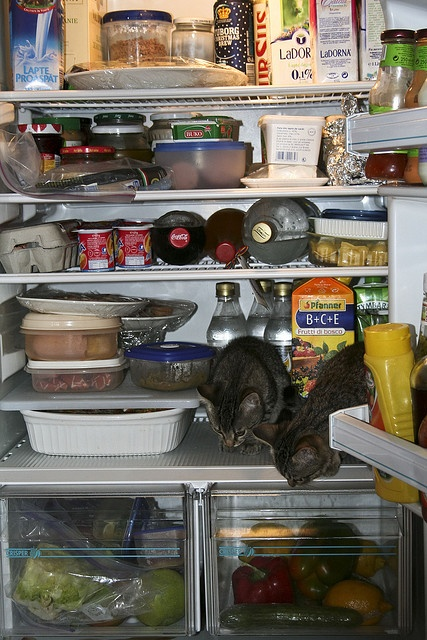
Two cats sit inside of a full refrigerator, looking downward.
A refrigerator with two cats sitting on a shelf.
a cat is sitting in a packed fridge
Two cats are crouched in the refrigerator, among food.
Open refrigerator with various food items and to cats inside